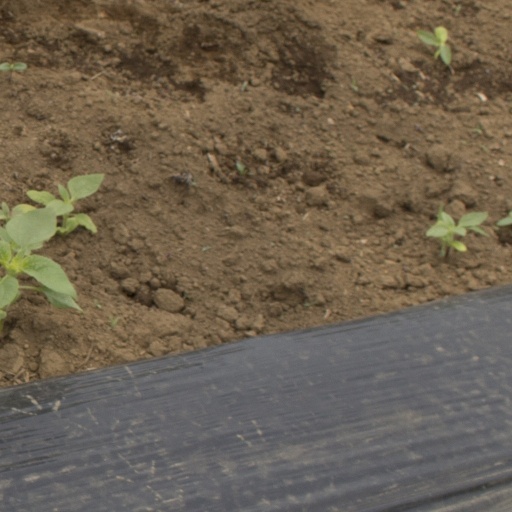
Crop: Jerusalem artichoke